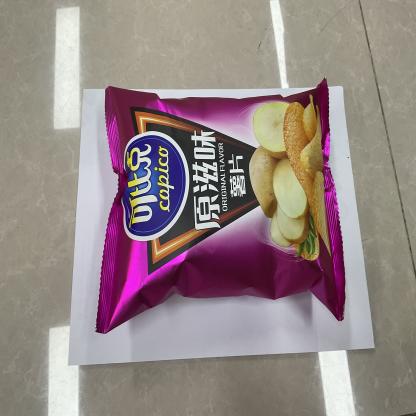
Label: plastics